Battle of Marseille

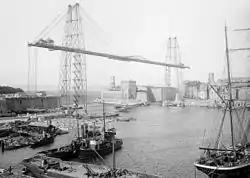
The Marseille transporter bridge

Marseille played host to two major resistance movements, the non communist coalition known as Mouvements Unis de la Résistance (MUR) with 800 men and the French Communist Party Francs-Tireurs et Partisans (FTP) with 2,000 men. Gaston Defferre was a leading figure in MUR as well as heading the Allied intelligence network. Both MUR and the Allies had operated a policy of non arming of communist groups. In February 1944 the creation of French Forces of the Interior (FFI) in theory merged the two groups, however they stayed opposed to each other until the FFI was absorbed into the regular French Army.